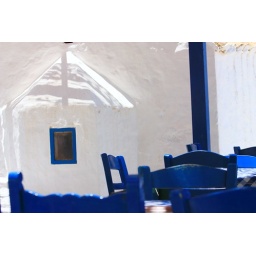
Traditional taverna with blue wooden chairs against whitewashed church. Mandraki, Hydra island, Saronic islands, Greece